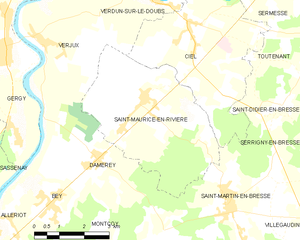
Carte des communes françaises